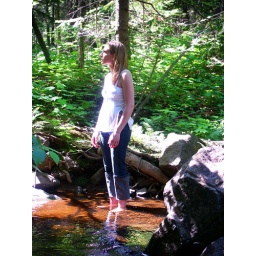
Looking Mystical near the stone bridge on skyline parkway, Duluth, Minnesota